Intracranial epidermoid cyst

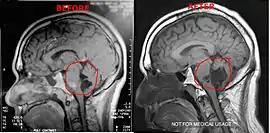
Intracranial Epidermoid Cyst - MRI scans 10.5 years apart

Intracranial epidermoid cysts develop in the early embryonic phases. The cysts develop when epithelial cells are confined with cells that form the brain.